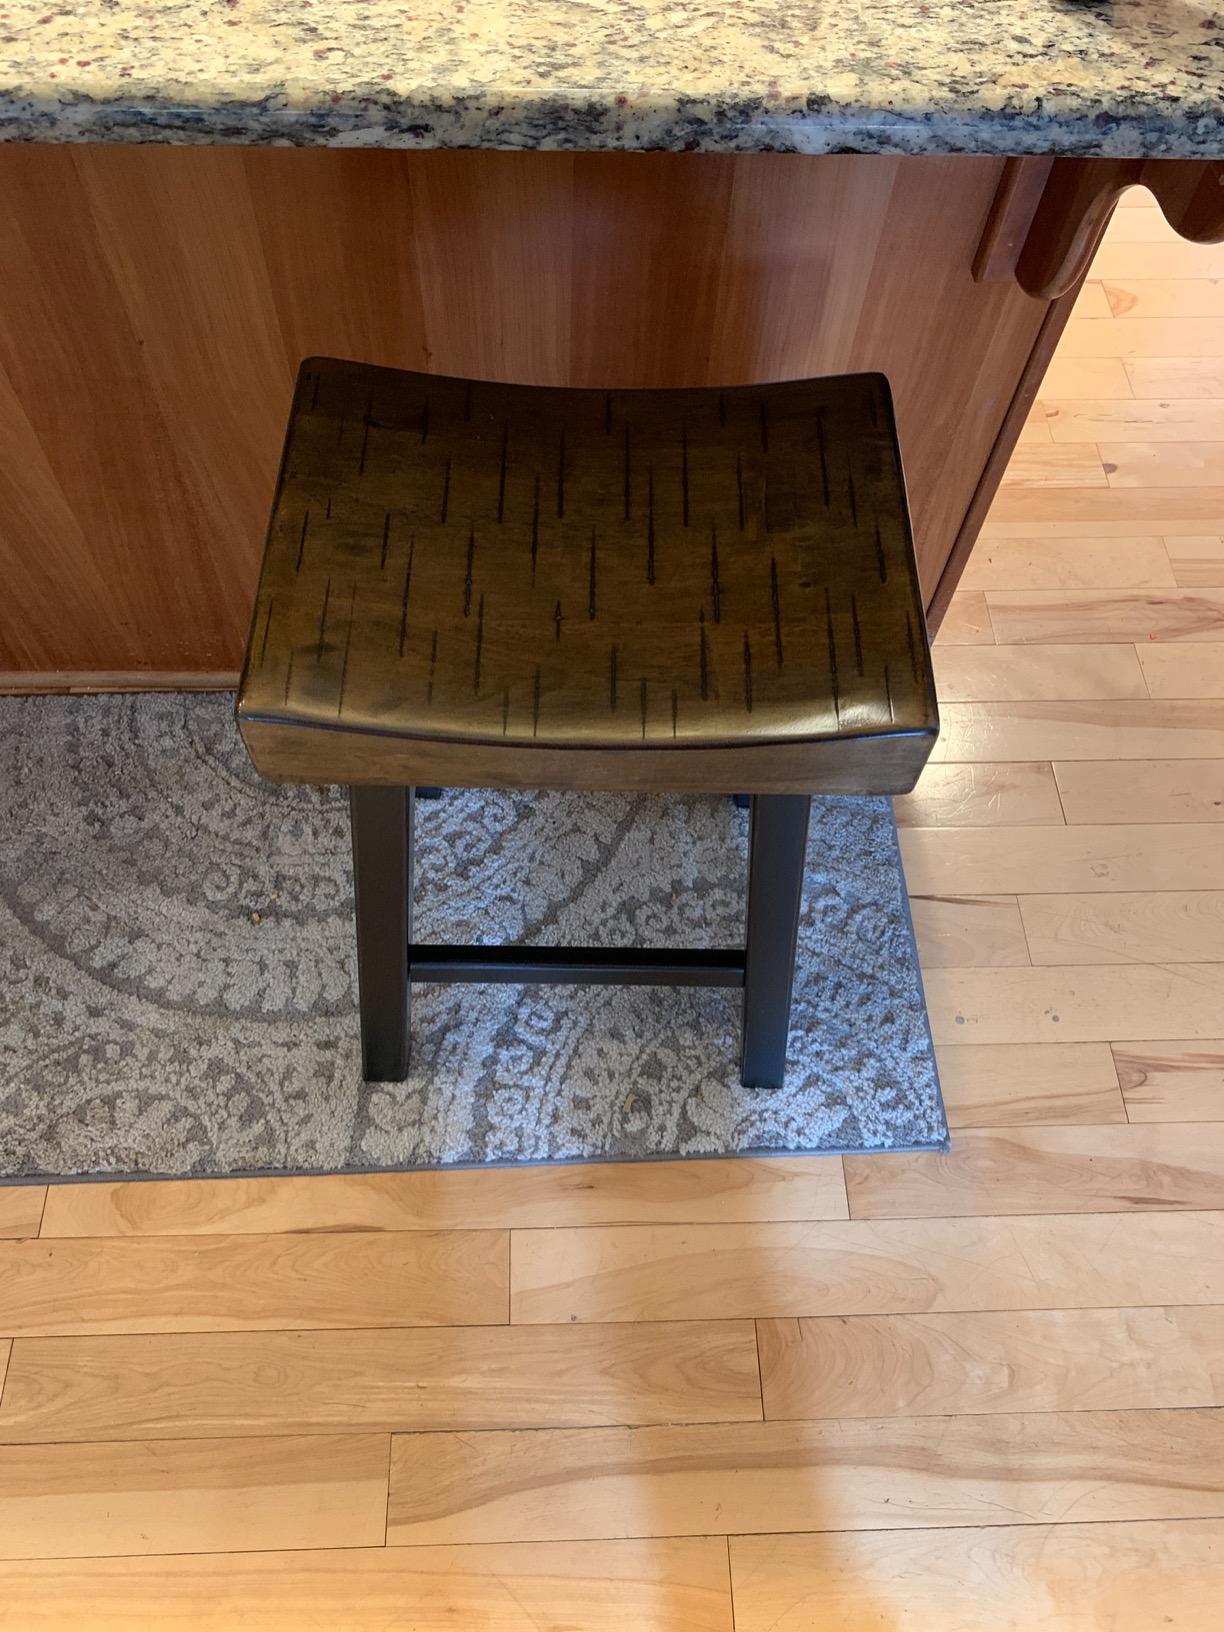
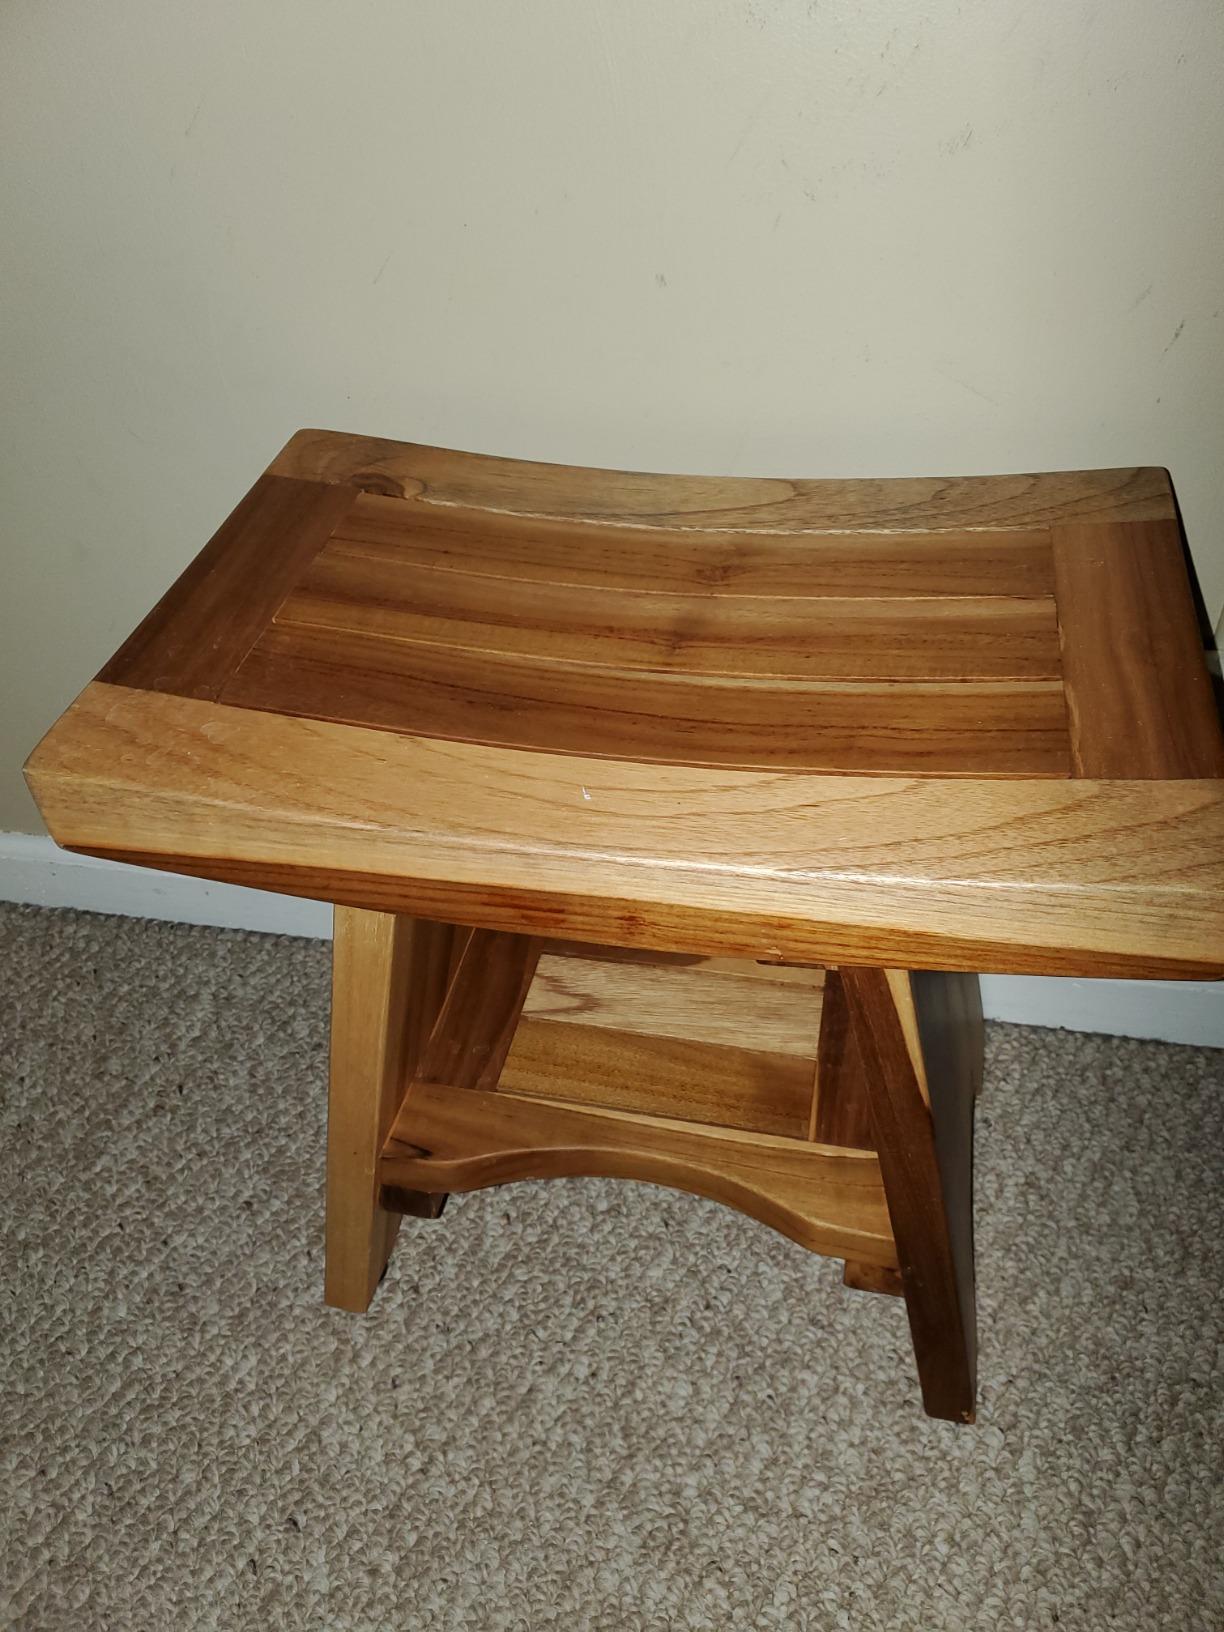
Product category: stool
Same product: no